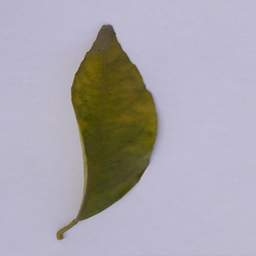
Plant part: leaf
Disease: greening